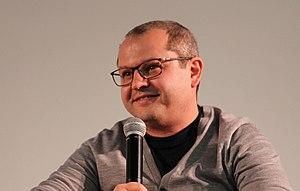
Corneliu Porumboiu est un réalisateur, scénariste et producteur roumain.